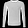
Label: Pullover